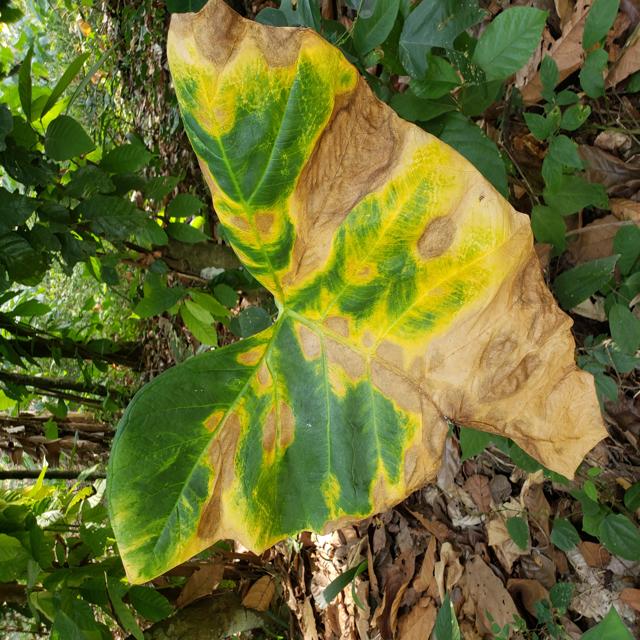
Label: Late_Blight